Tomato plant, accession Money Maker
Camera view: tilt-top (135 deg); turntable rotation: 270 degrees
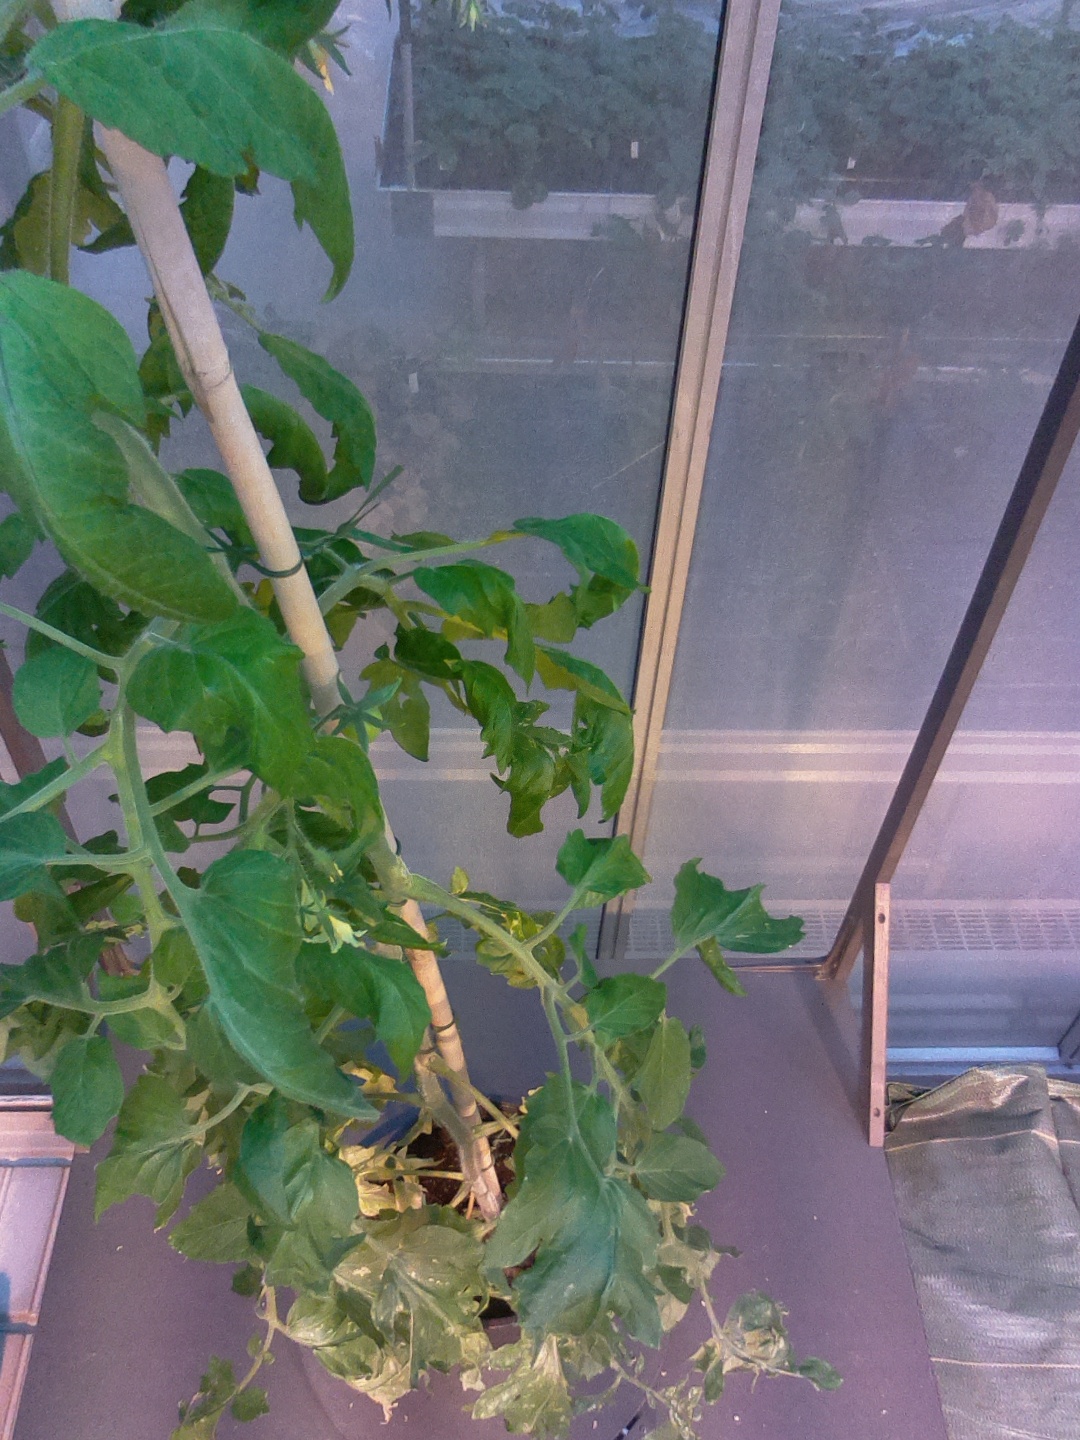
BBCH growth stage 71: 10%-20% of final fruit size